Rocky Point, Queensland (Douglas Shire)

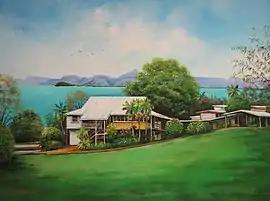
Rocky Point State School (at original site)

Rocky Point is a coastal rural locality in the Shire of Douglas, Queensland, Australia. In the , Rocky Point had a population of 145 people.